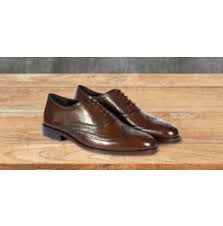
Label: Brogue